Regnière-Écluse

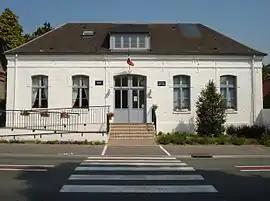
Town hall.

Regnière-Écluse is a commune in the Somme department in Hauts-de-France in northern France.